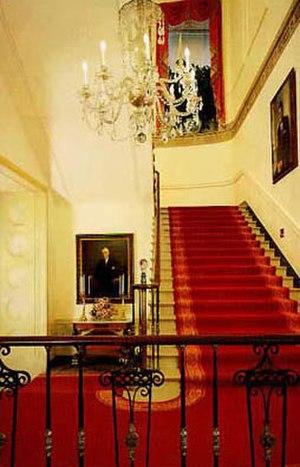
Le Grand escalier permet au sein de la Maison-Blanche d'accéder du rez-de-chaussée au premier étage de la Résidence exécutive. Situé à proximité du hall d'entrée par lequel on a accès, il fut édifié en 1952 lors de la reconstruction intérieure de la Maison Blanche sous la présidence Truman, remplaçant un escalier de forme différente.